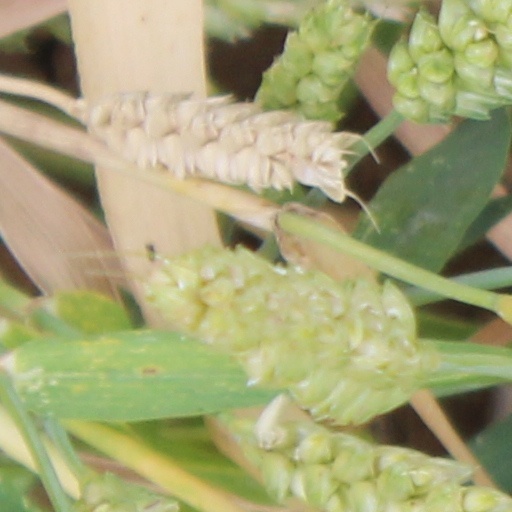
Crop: wheat